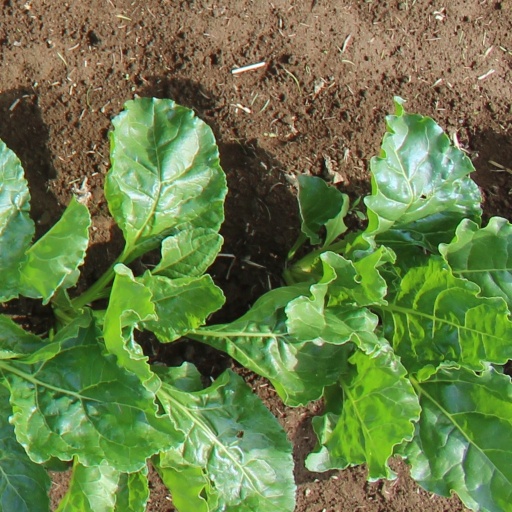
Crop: sugar beet